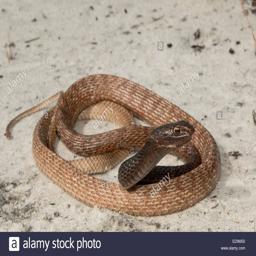
Animal: snakes